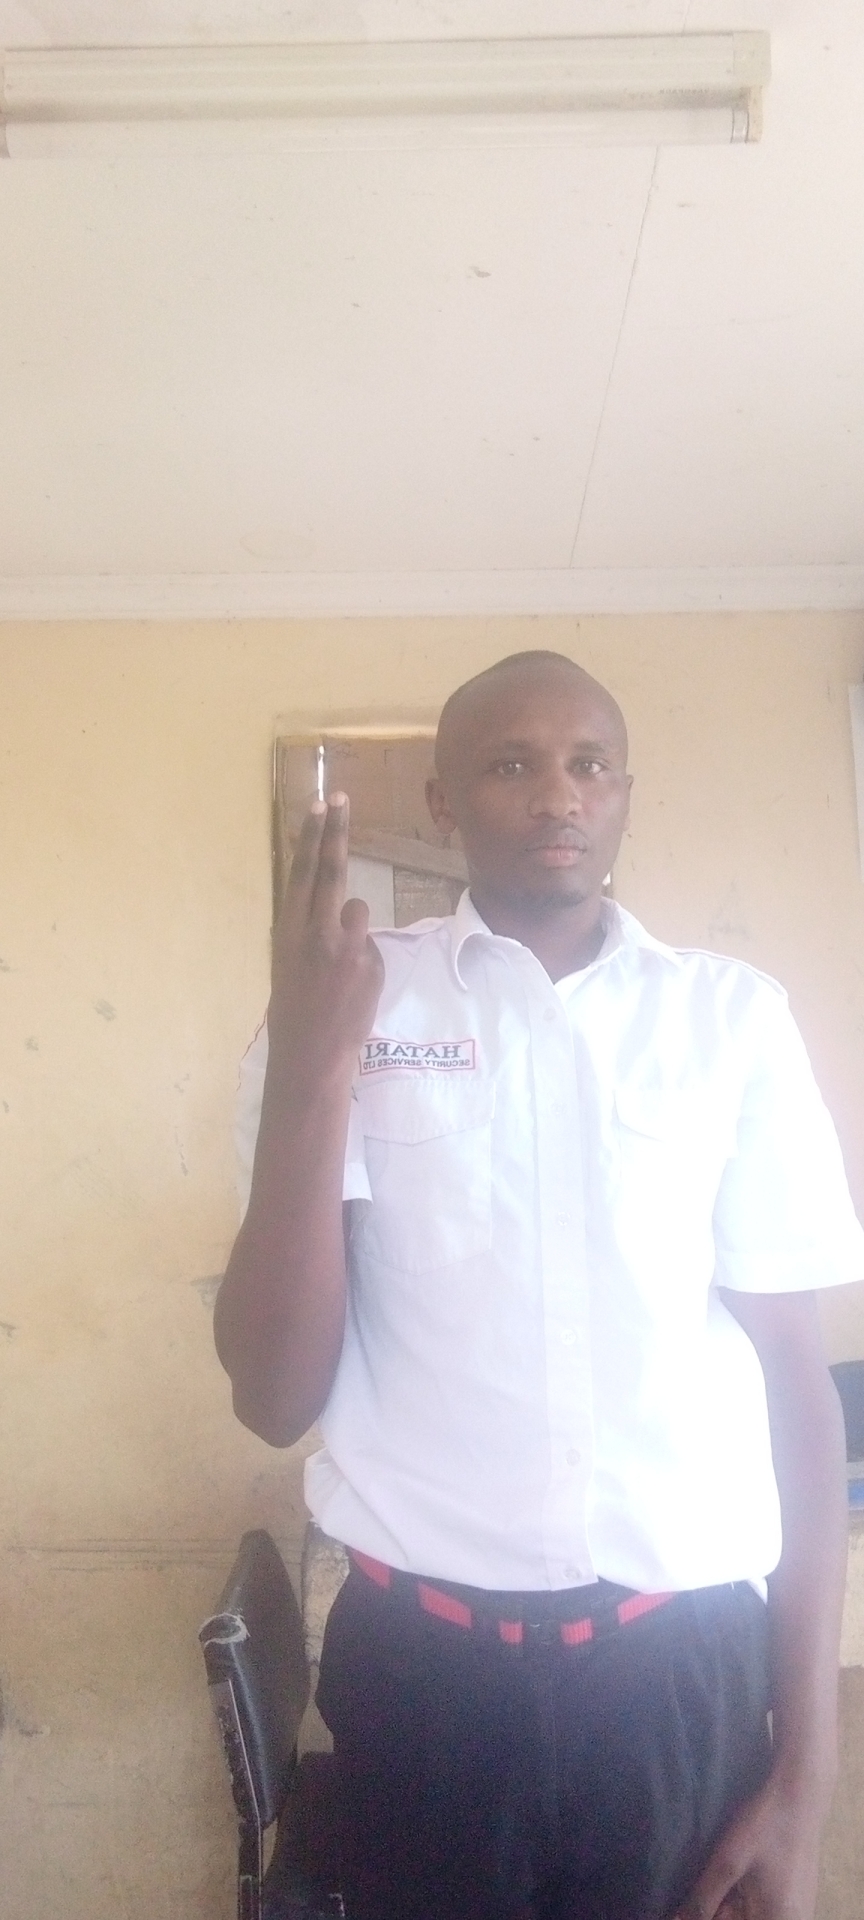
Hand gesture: two_up_inverted